Eisenberg an der Raab

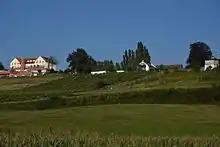
View of Eisingen

Eisenberg an der Raab is a small village in Burgenland, Austria and a part of the municipality of Sankt Martin an der Raab, near the Slovenian and Hungarian borders.